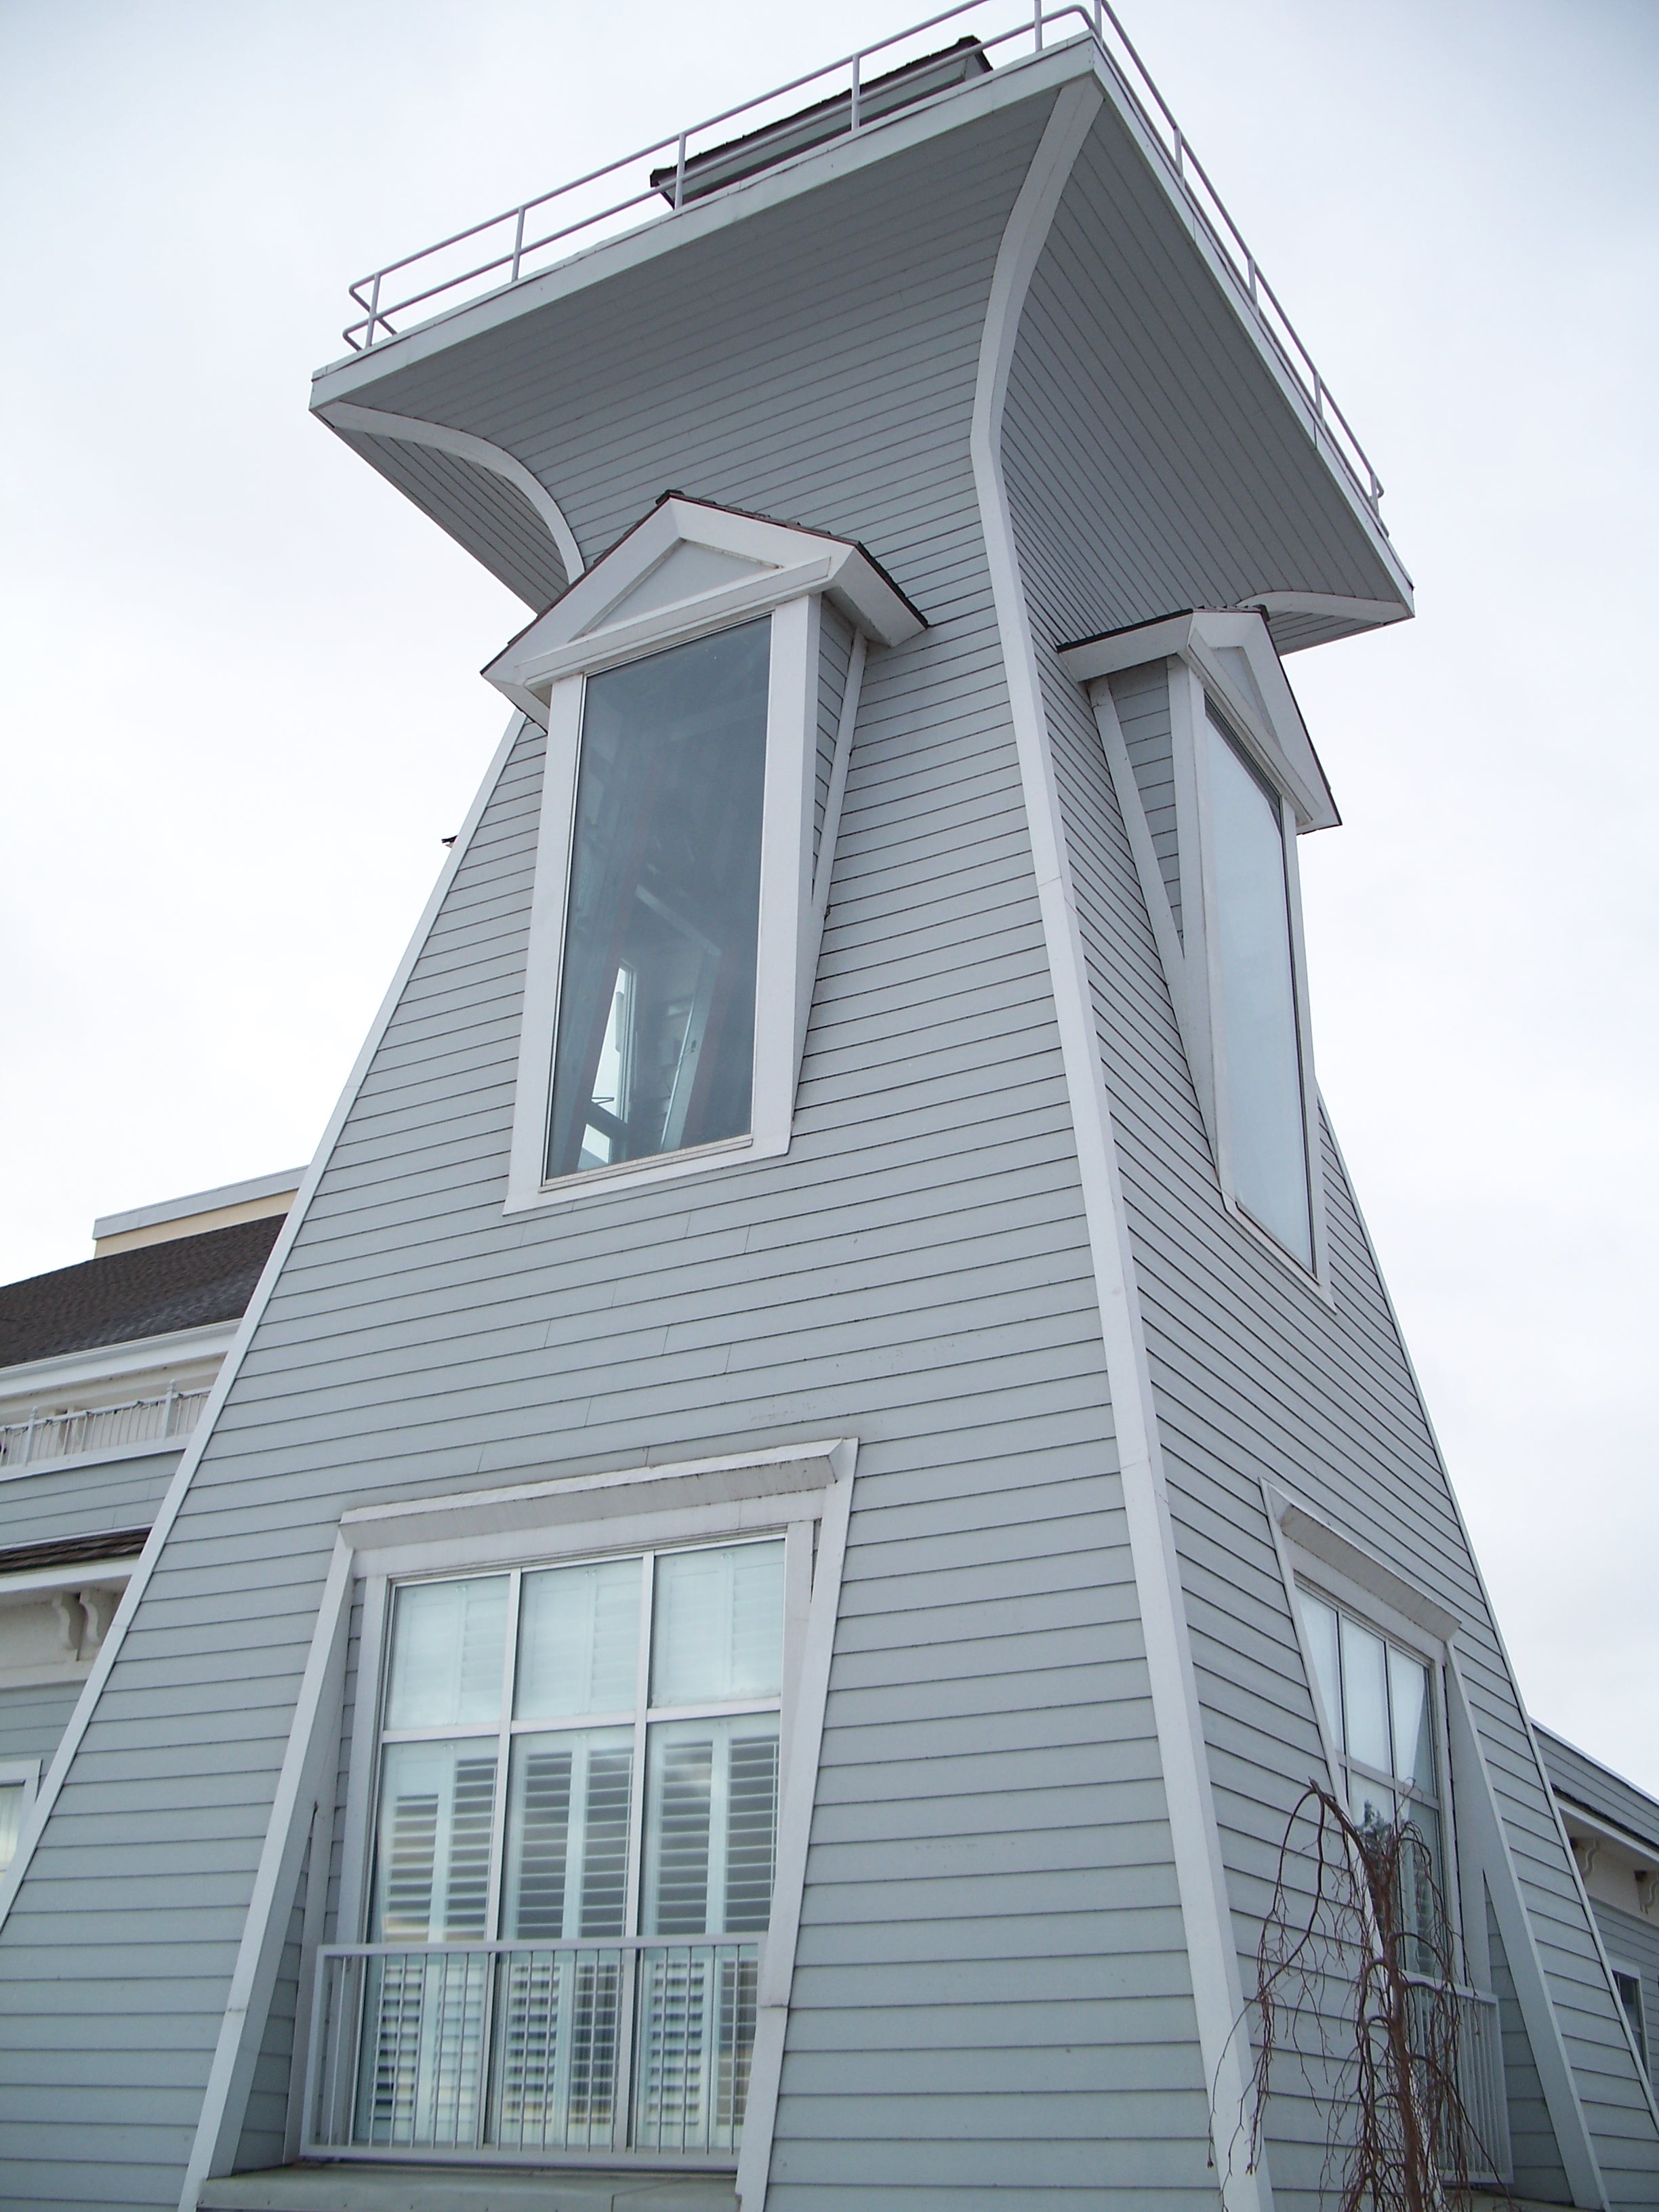
lighthouse, architecture, window, roof, building, skyscraper, tower, landmark, facade, beacon, tower block, steeple, siding, wood construction